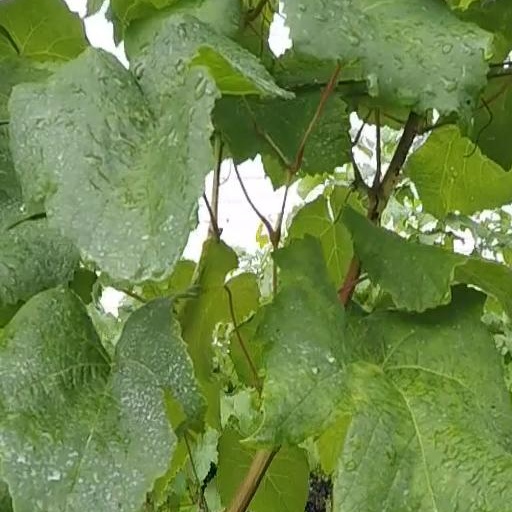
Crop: grape